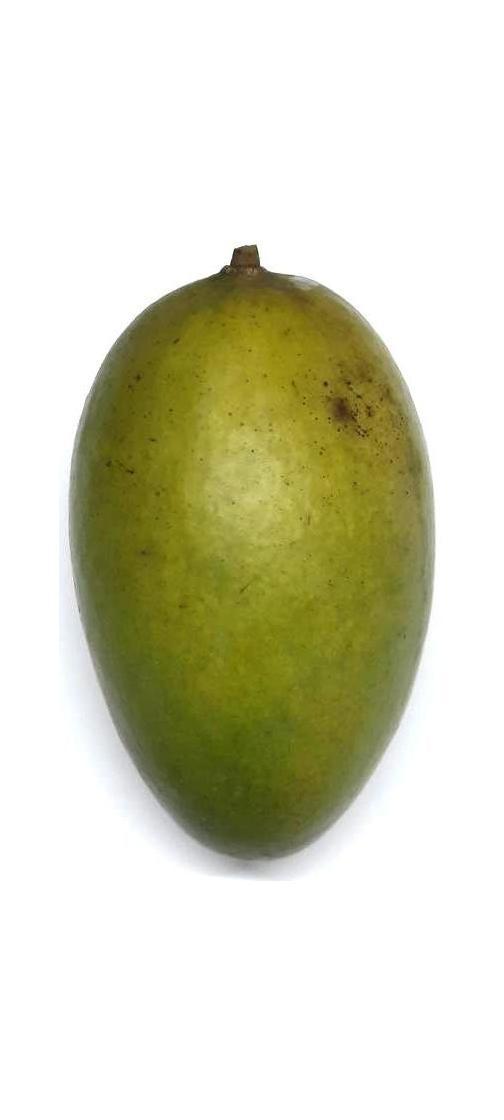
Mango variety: Rupali